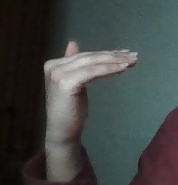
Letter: khaa